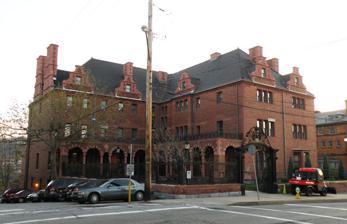
Building: Byers-Lyons House
Country: United States of America
Year built: 1898
Historic house in Pennsylvania, United States United States historic place Byers-Lyons House U.S. National Register of Historic Places City of Pittsburgh Historic Structure Pittsburgh Landmark – PHLF Show map of Pittsburgh Show map of Pennsylvania Show map of the United States Location 901 Ridge Avenue ( Allegheny West ), Pittsburgh, Pennsylvania , USA Coordinates 40°26′59″N 80°0′58″W / 40.44972°N 80.01611°W / 40.44972; -80.01611 Area 0.5 acres (0.20 ha) Built 1898 Architect Alden & Harlow Architectural style Renaissance Revival , Châteauesque NRHP reference No. 74001735 Significant dates Added to NRHP November 19, 1974 Designated CPHS March 15, 1974 Designated PHLF 1989 The Byers-Lyons House (now Byers Hall of the Community College of Allegheny County's Allegheny Campus ) in the Allegheny West neighborhood of Pittsburgh, Pennsylvania , is a building from 1898. It was added to the List of City of Pittsburgh historic designations on March 15, 1974, the National Register of Historic Places on November 19, 1974, and the List of Pittsburgh History and Landmarks Foundation Historic Landmarks in 1989. References